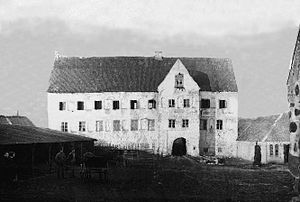
Bjärsjöholm slot
Bjersjöholms søndre hovedlænge før nedrivningen i 1889, set fra syd.
Bjärsjöholms slot er et slot, der ligger 3 km vest for Ystad i nærheden af E65.